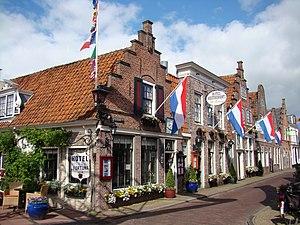
Edam est une ville néerlandaise, située dans la commune d'Edam-Volendam en province de Hollande-Septentrionale. Localisée à quelque 20 kilomètres au nord-est d'Amsterdam, elle compte 7 060 habitants lors du recensement de 2019.